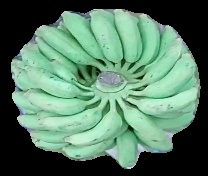
Variety: elakki-bale
Grade: grade1